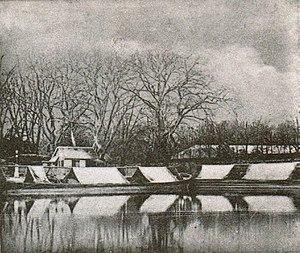
La Gare d'eau au début des années 1900 dans le centre de Besançon (France)
La Gare-d'Eau est un secteur du centre-ville de Besançon ayant été jadis un port de marchandises puis de plaisance, aujourd'hui constitué des jardins de la Gare-d'Eau, vaste espace vert longeant le Doubs bien que le bassin ayant servi de halte nautique existe encore. Les Bisontins désignent également par extension l'avenue de la Gare-d'Eau et plus généralement les quais nord-est jusqu'au secteur de Rivotte comme faisant partie de ce secteur.